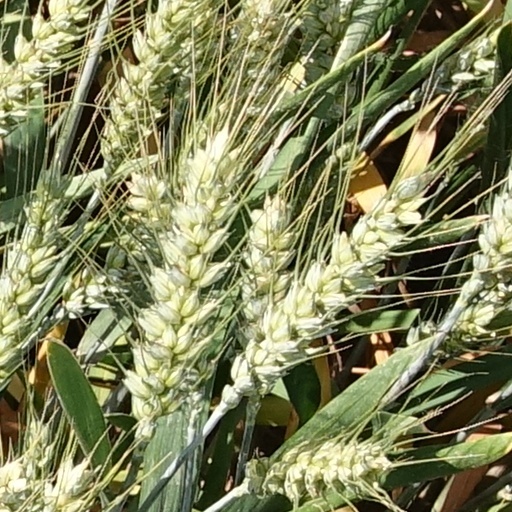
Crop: wheat